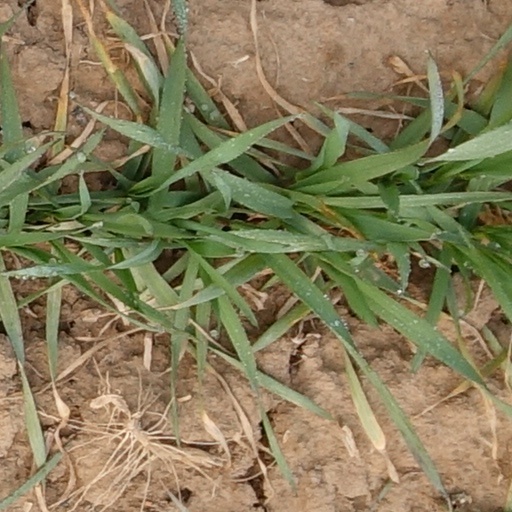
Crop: wheat